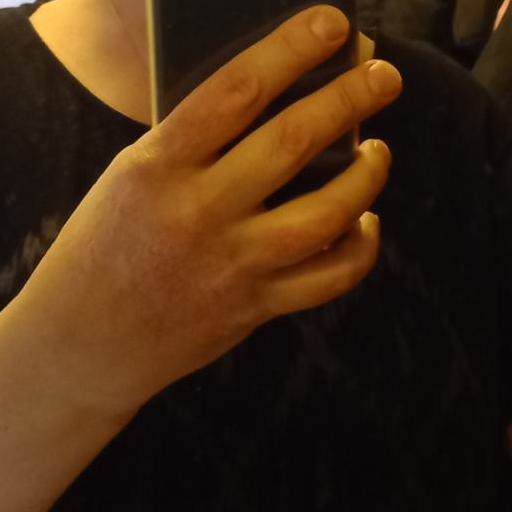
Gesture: no_gesture